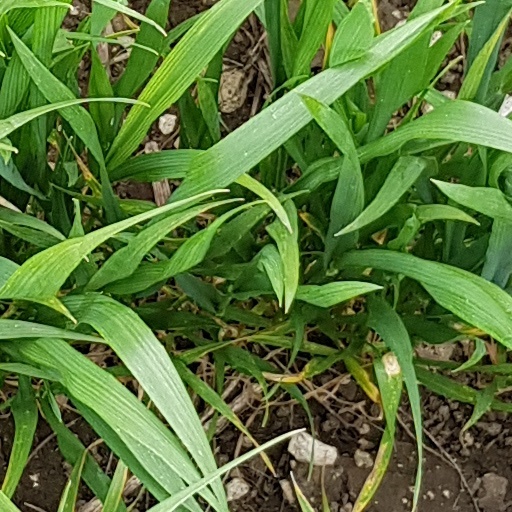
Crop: wheat